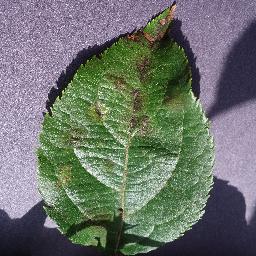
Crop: apple
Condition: scab